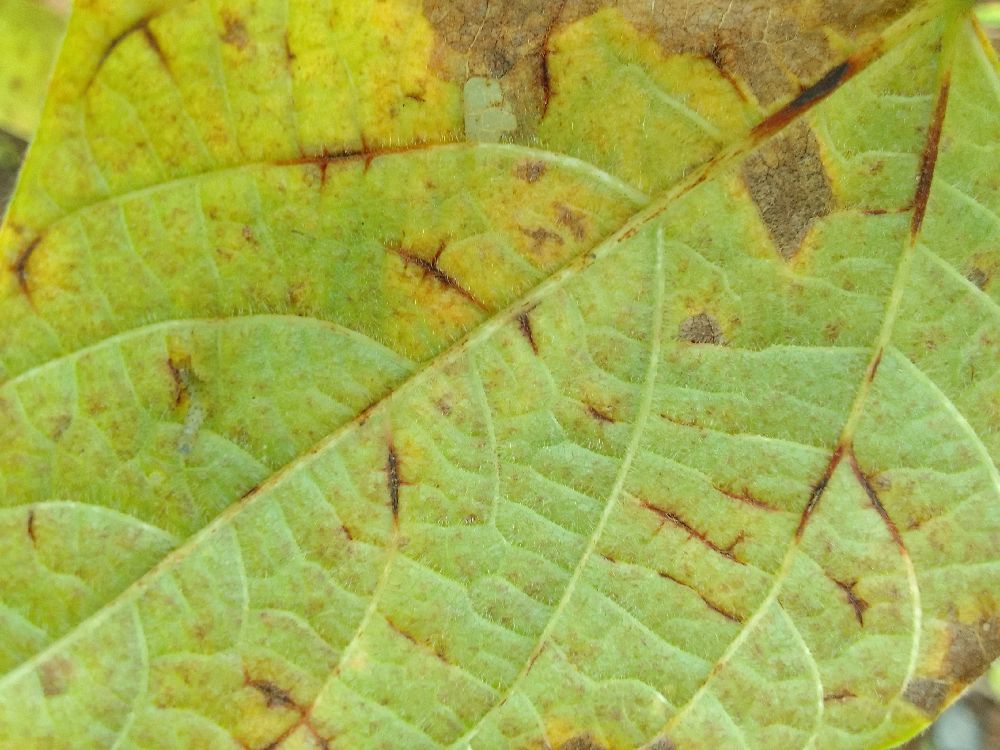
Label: anthracnose